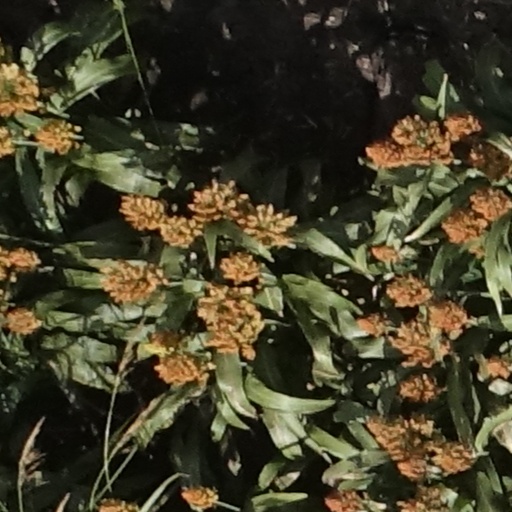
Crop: sorghum